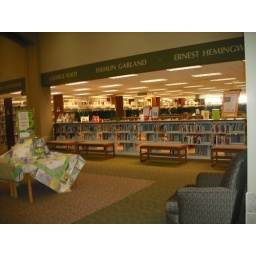
Area near the reference desk that houses our band new books.